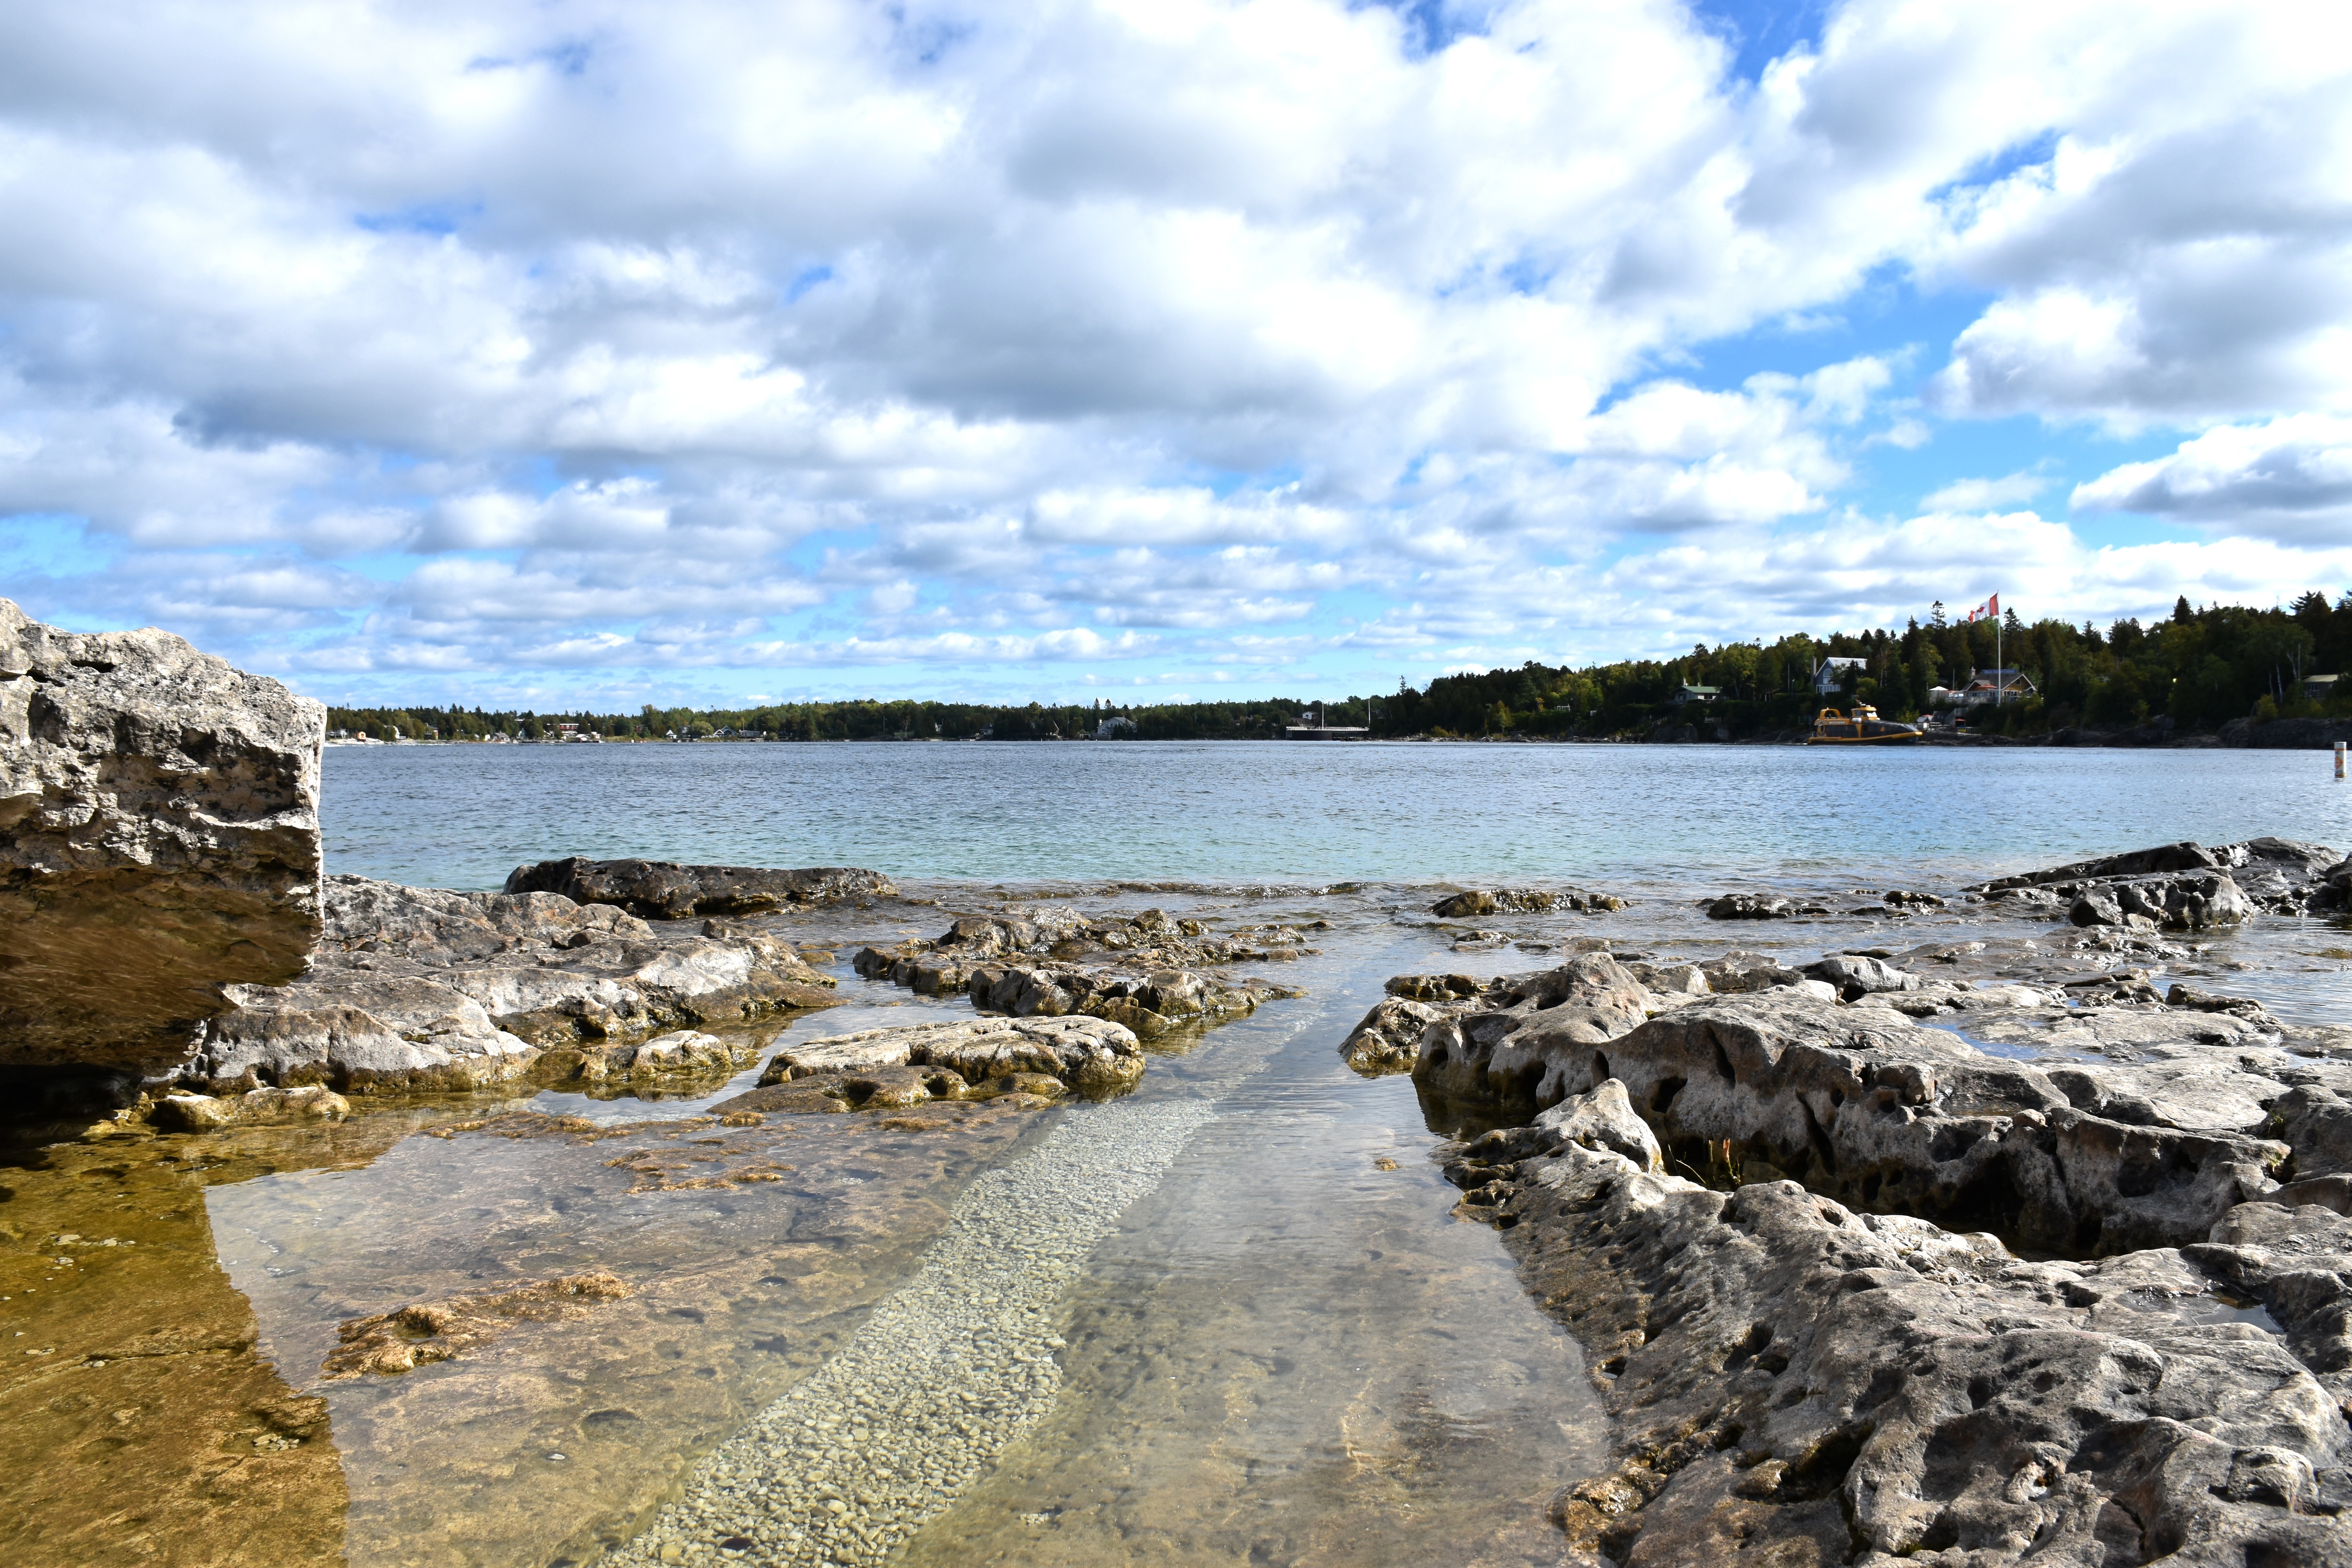
beach, landscape, sea, coast, water, rock, ocean, cloud, shore, wave, river, cliff, cove, bay, terrain, material, body of water, geology, geographical feature